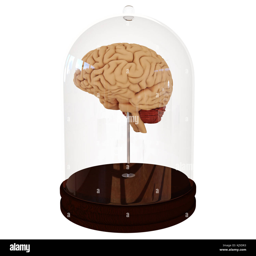
human brain in a jar .